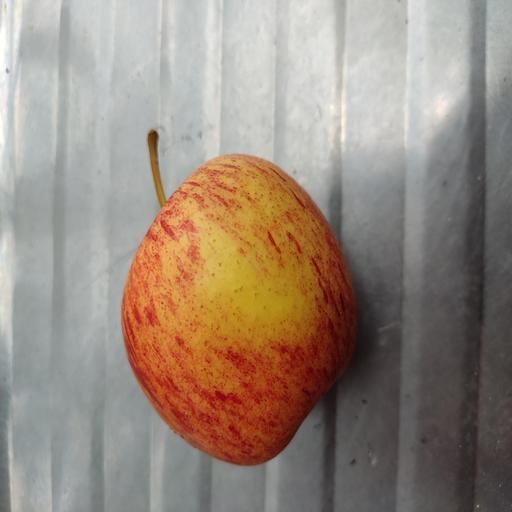
Crop type: Apple_Gala